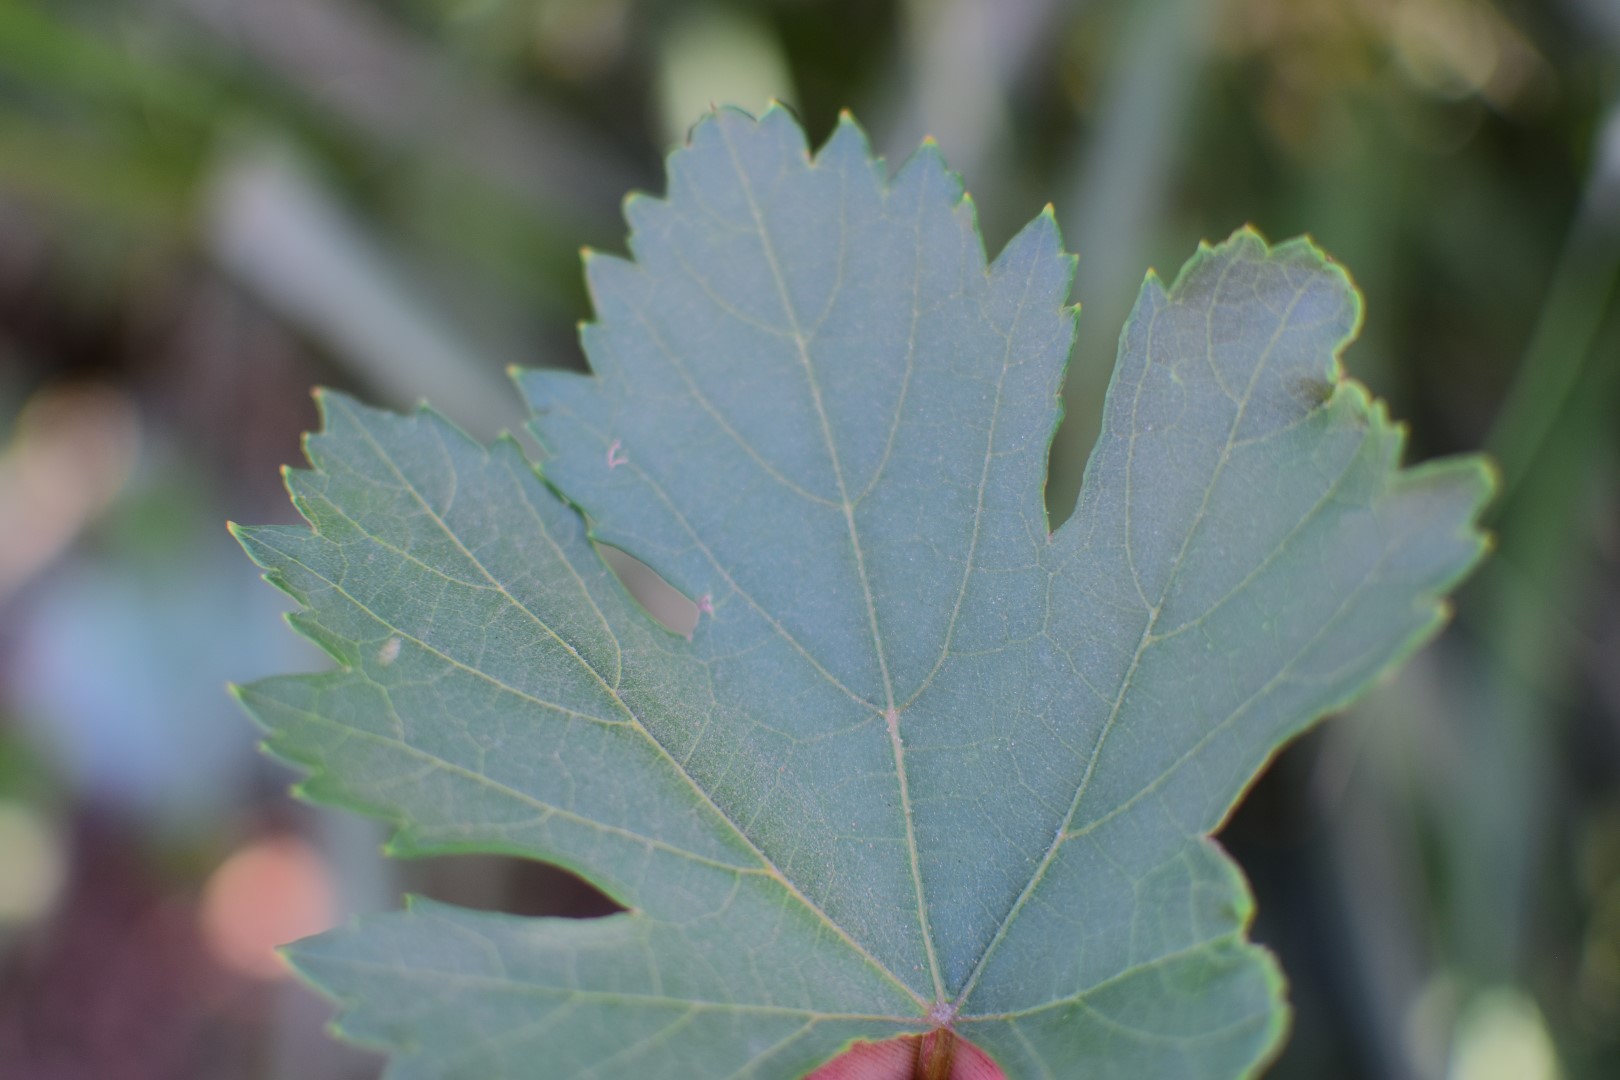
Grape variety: Halawani